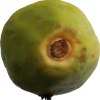
Label: papaya